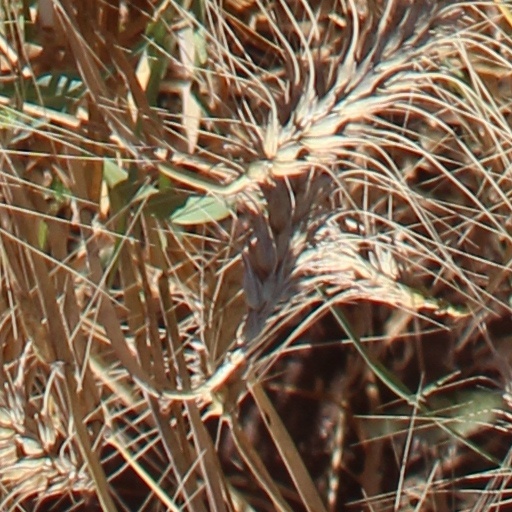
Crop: wheat